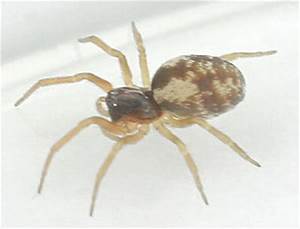
Label: ragno